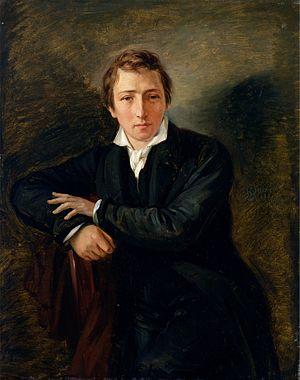
Frédéric François Chopin est un compositeur et pianiste virtuose d'ascendance franco-polonaise, né en 1810 à Żelazowa Wola, sur le territoire du duché de Varsovie, et mort en 1849 à Paris.